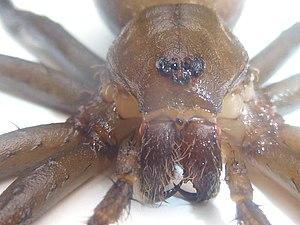
Nilus curtus est une espèce d'araignées aranéomorphes de la famille des Pisauridae.